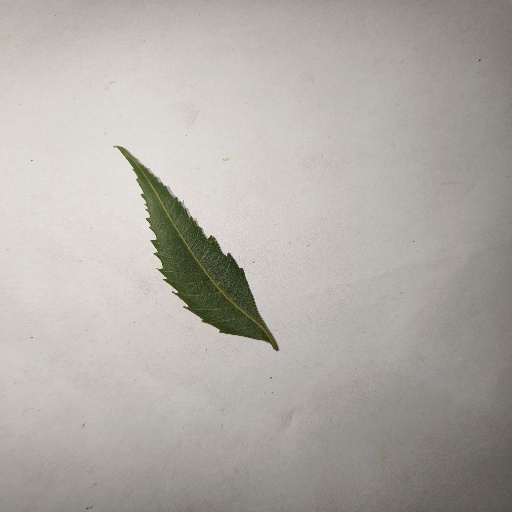
Species: Neem
Leaf condition: Healthy Leaf